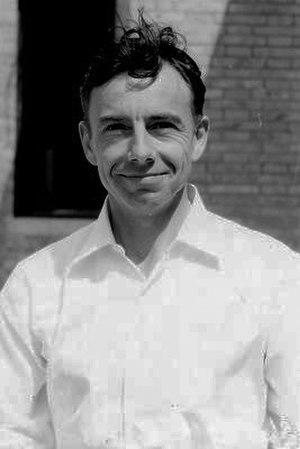
12 avril : annonce de la découverte de 50 nouveaux géoglyphes de Nazca au Pérou.
Jean-Louis Koszul, né le 3 janvier 1921 à Strasbourg et mort le 12 janvier 2018 à Grenoble, est un mathématicien français.